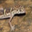
Label: lizard